Festhalle Frankfurt

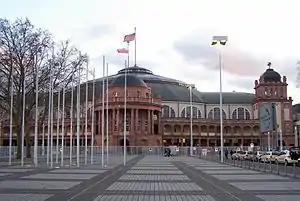
Festhalle Frankfurt in 2007

Today, the hall is serving again as an exhibition hall and is a popular venue for concerts by numerous prominent artists. During the International Motor Show Daimler AG traditionally occupies the Festhalle for the presentation of their Mercedes-Benz motor cars. In the first half of the 1990s the ATP World Championship was carried out in the banquet hall.